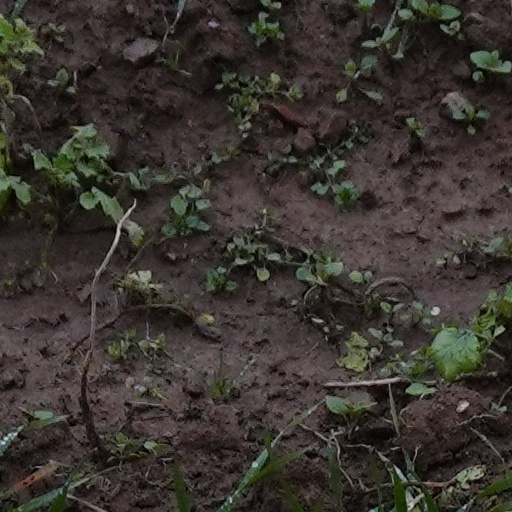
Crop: wheat